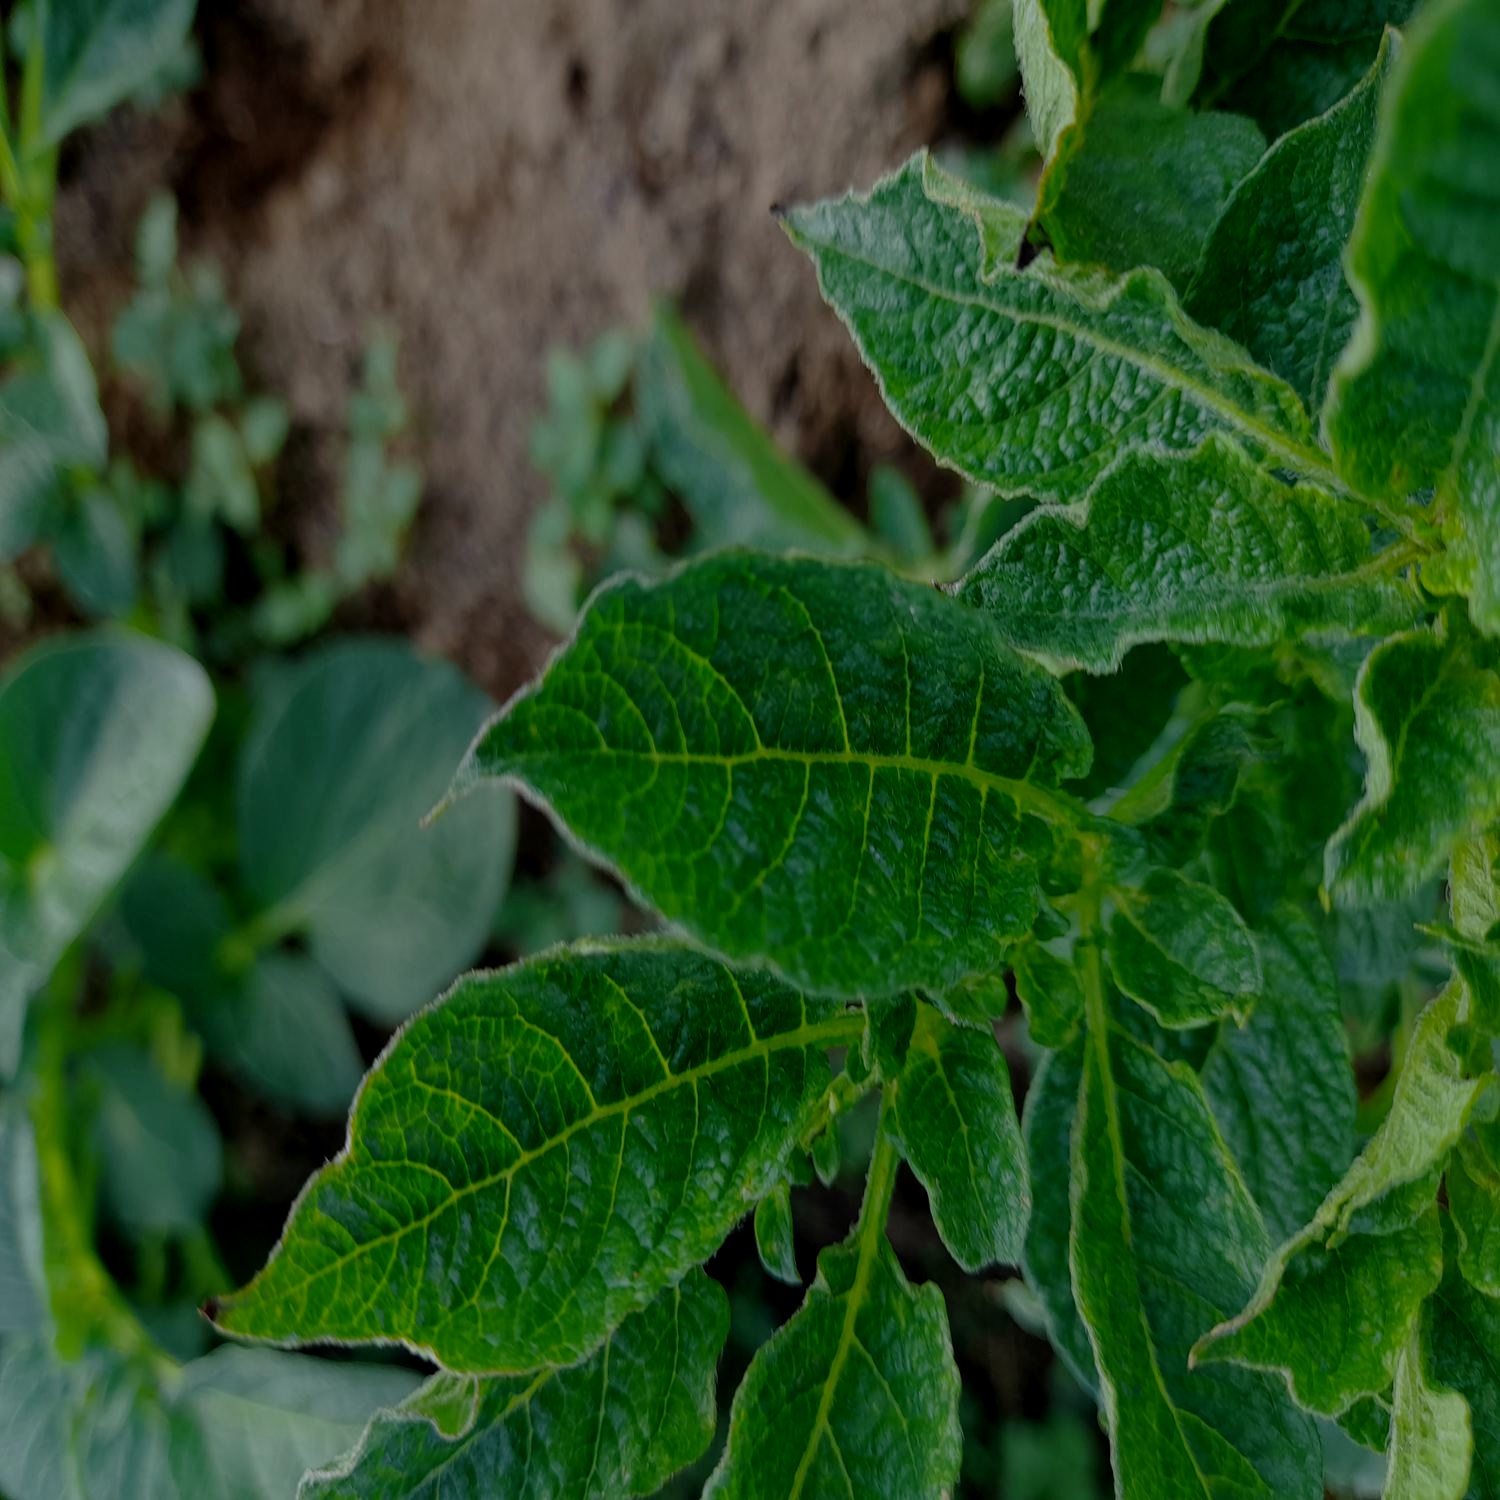
Etiqueta: Virus